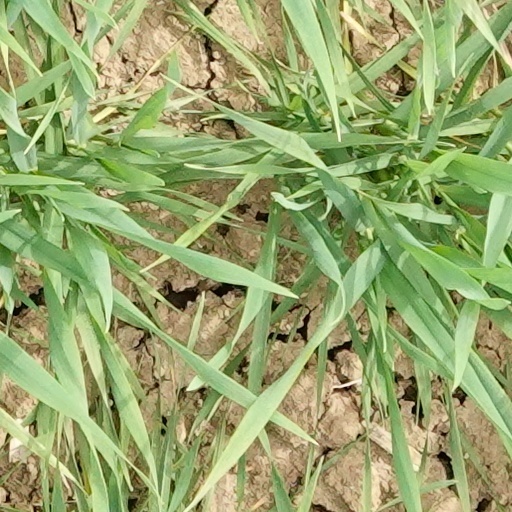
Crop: wheat